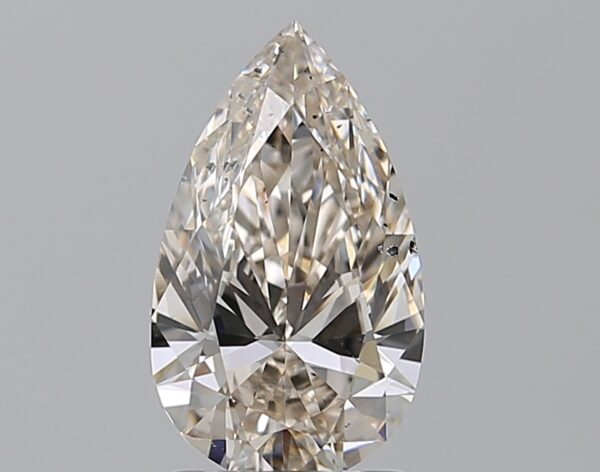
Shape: pear
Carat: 1.52
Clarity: SI2
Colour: K
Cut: EX
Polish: EX
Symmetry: EX
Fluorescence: N
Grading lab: GIA
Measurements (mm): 10.65 x 6.26 x 3.75